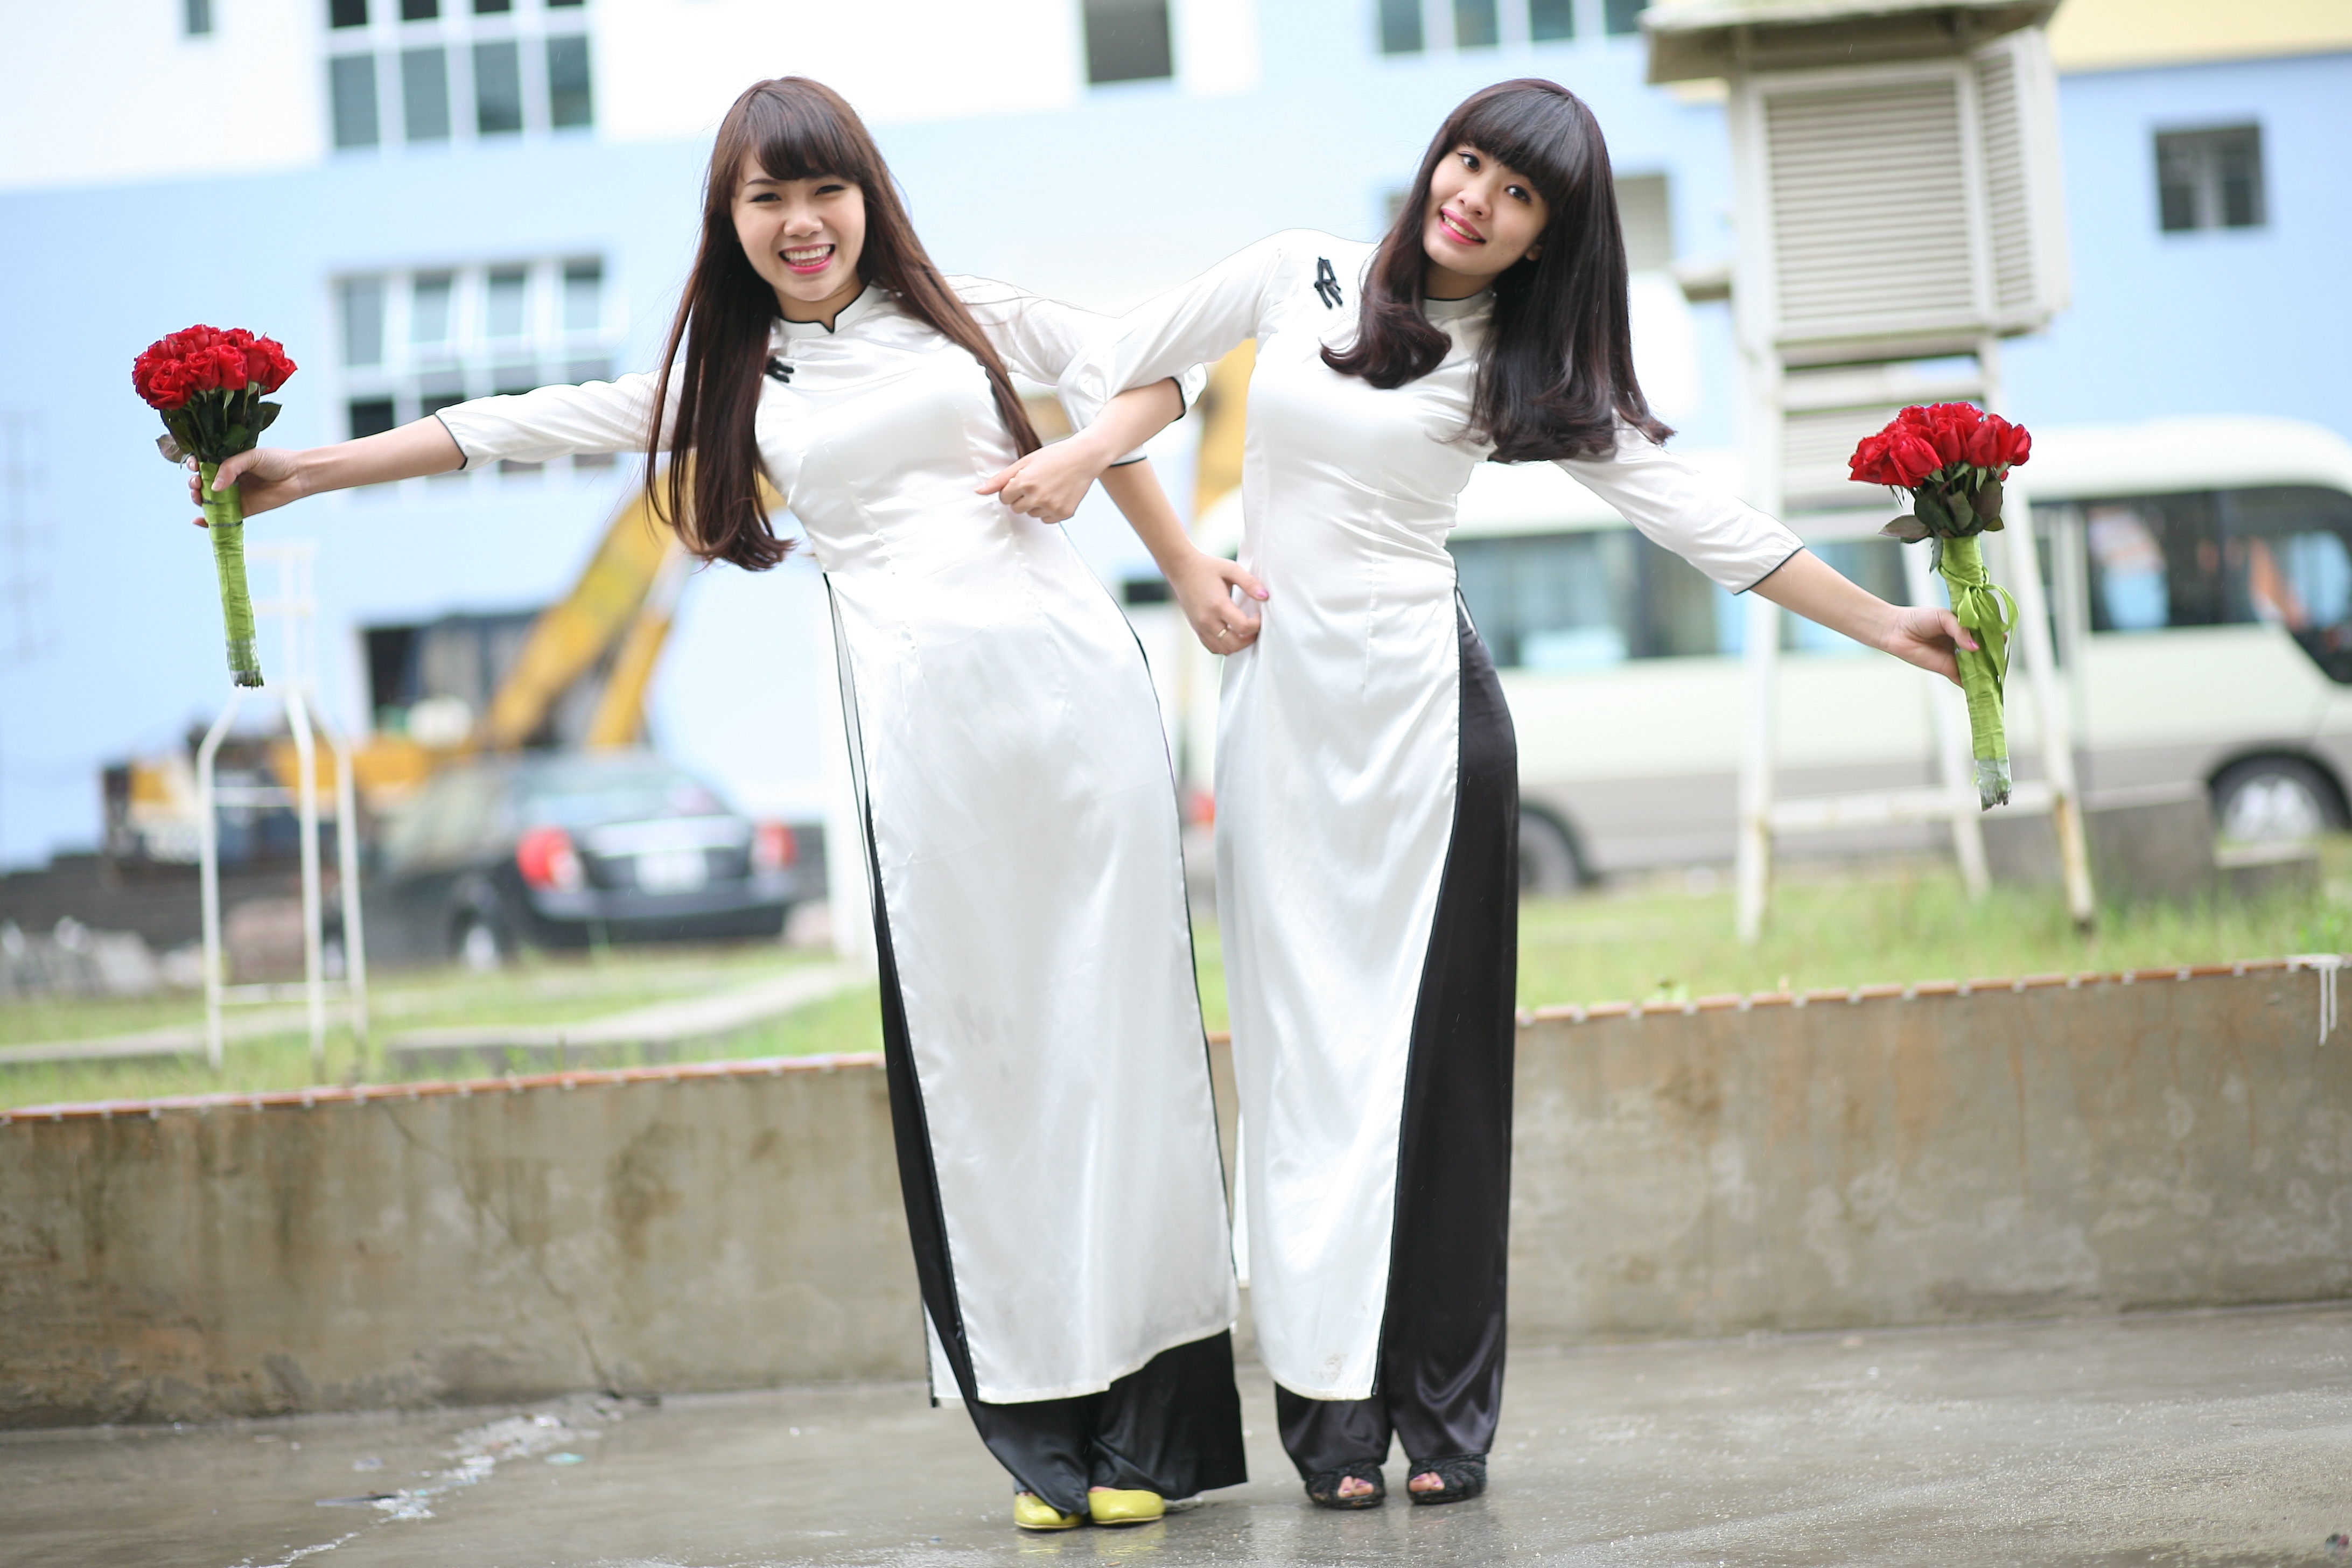
woman, asian, spring, chinese, two, clothing, bride, groom, posing, girls, dress, women, costume, 2, models, photo shoot